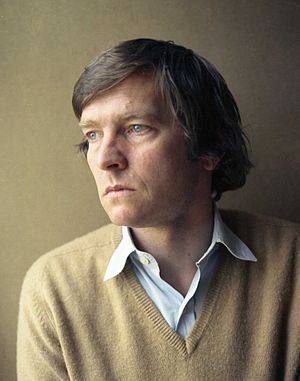
Tom Courtenay
Sir Thomas Daniel Courtenay er en engelsk teater- og filmskuespiller.